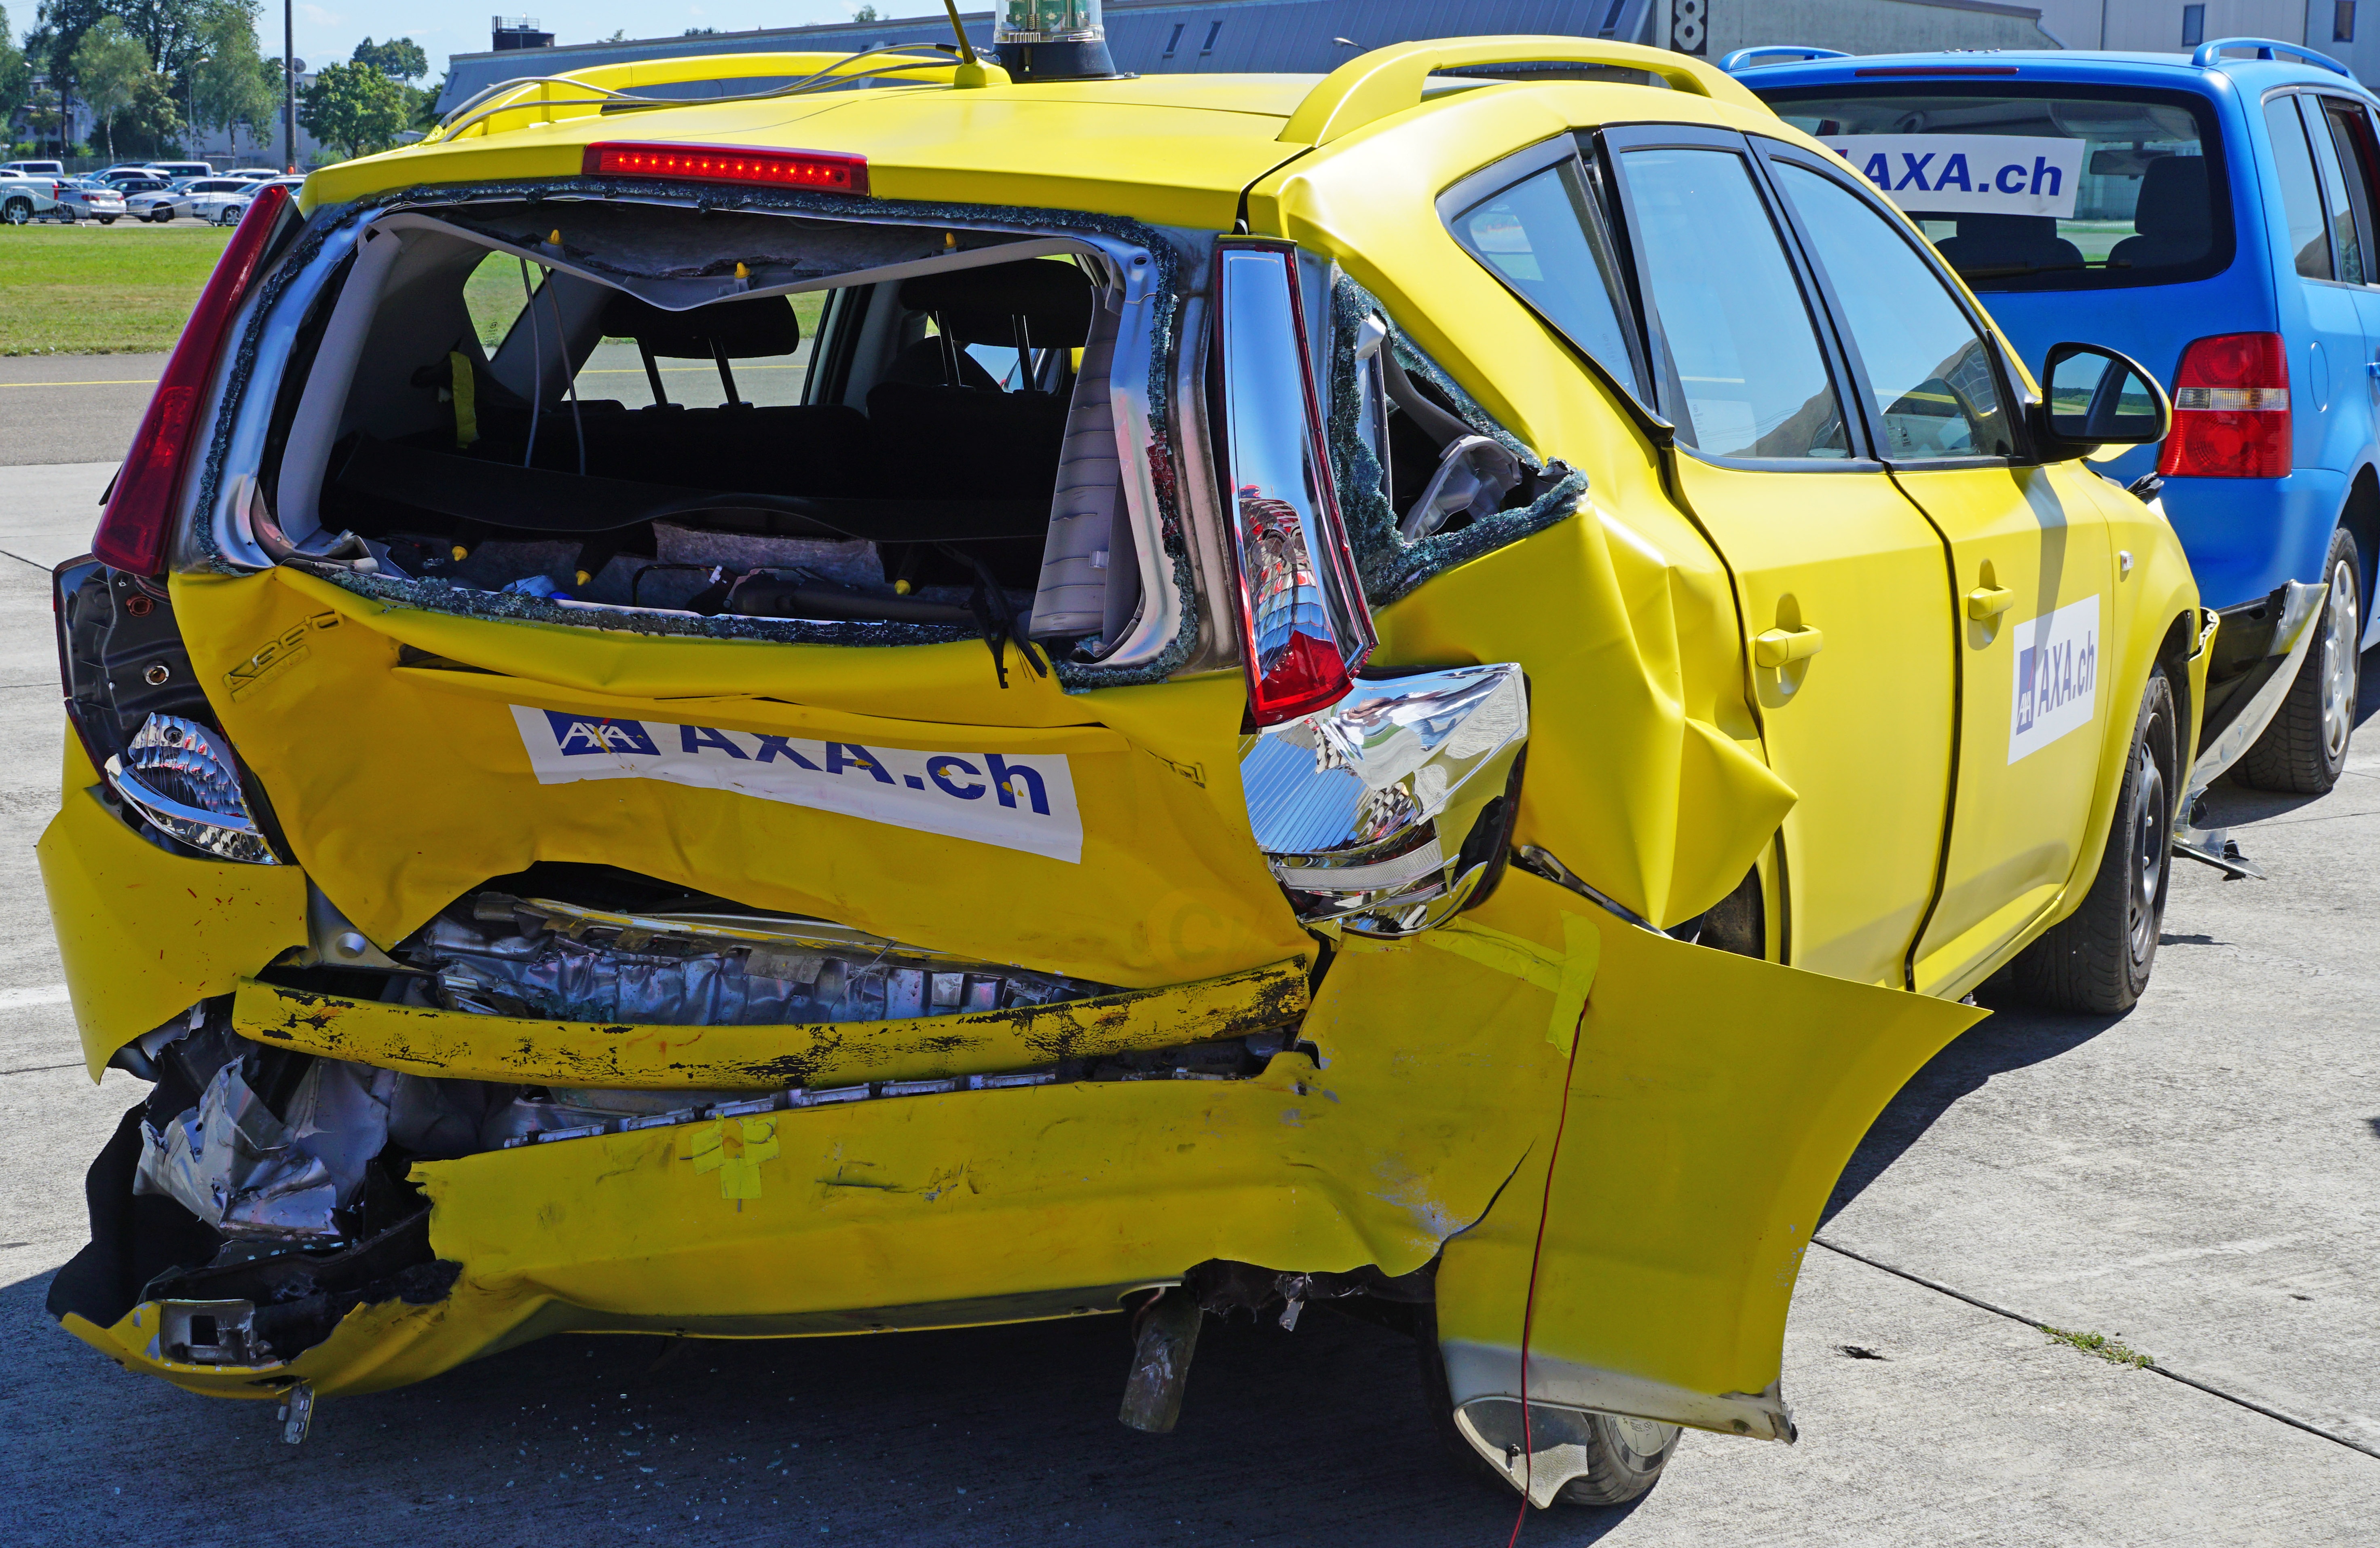
car, vehicle, mobile phone, bumper, race car, racing, collision, crash test, insurance, city car, liability, 60 km h, distraction, smartphon, car insurance, the event of damage, land vehicle, automobile make